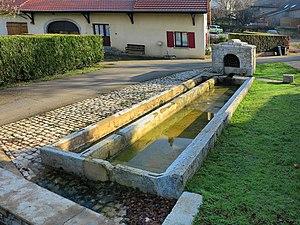
La fontaine-lavoir-abreuvoir
Lavernay est une commune française située dans le département du Doubs, en région Bourgogne-Franche-Comté.